Late Nights on Air

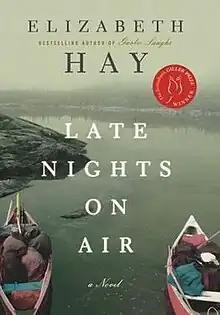
First edition cover of Canadian release

Late Nights on Air is a novel by Canadian writer Elizabeth Hay, published by McClelland & Stewart in 2007. In the book, the author chronicles her experiences as a CBC Radio journalist. The novel is set at a radio station in Yellowknife, Northwest Territories. Hay calls it a book "about the romance of the disembodied voice."